Architecture of Wales

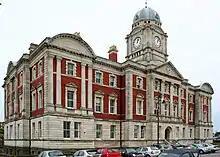
Barry dock offices

In the 1780s there was another style evolving which sometimes is referred to as a 'Folly Gothic', houses which were intended as eye-catchers. Possibly the best example of this is Clytha Castle the work of architect and garden designer John Davenport. This style was a less archaeologically correct form of Gothic revival and was widely used in Wales during the period 1780 to about 1810. Greater emphasis was placed on prominent arrow slits in round towers, blanked quatrefoil windows and stepped and angled battlements on gables. The earliest example of this may be the re-building of Penrhyn Castle, sometime before 1782 by Samuel Wyatt for Richard Pennant, who was to develop the Bethesda slate quarries. This building is only known from drawings by Moses Griffiths, though parts of it were incorporated into Thomas Hopper's rebuilding of Penrhyn. While it shows the features of this evolving style, the doorway shows the influence of Strawberry Hill gothic.